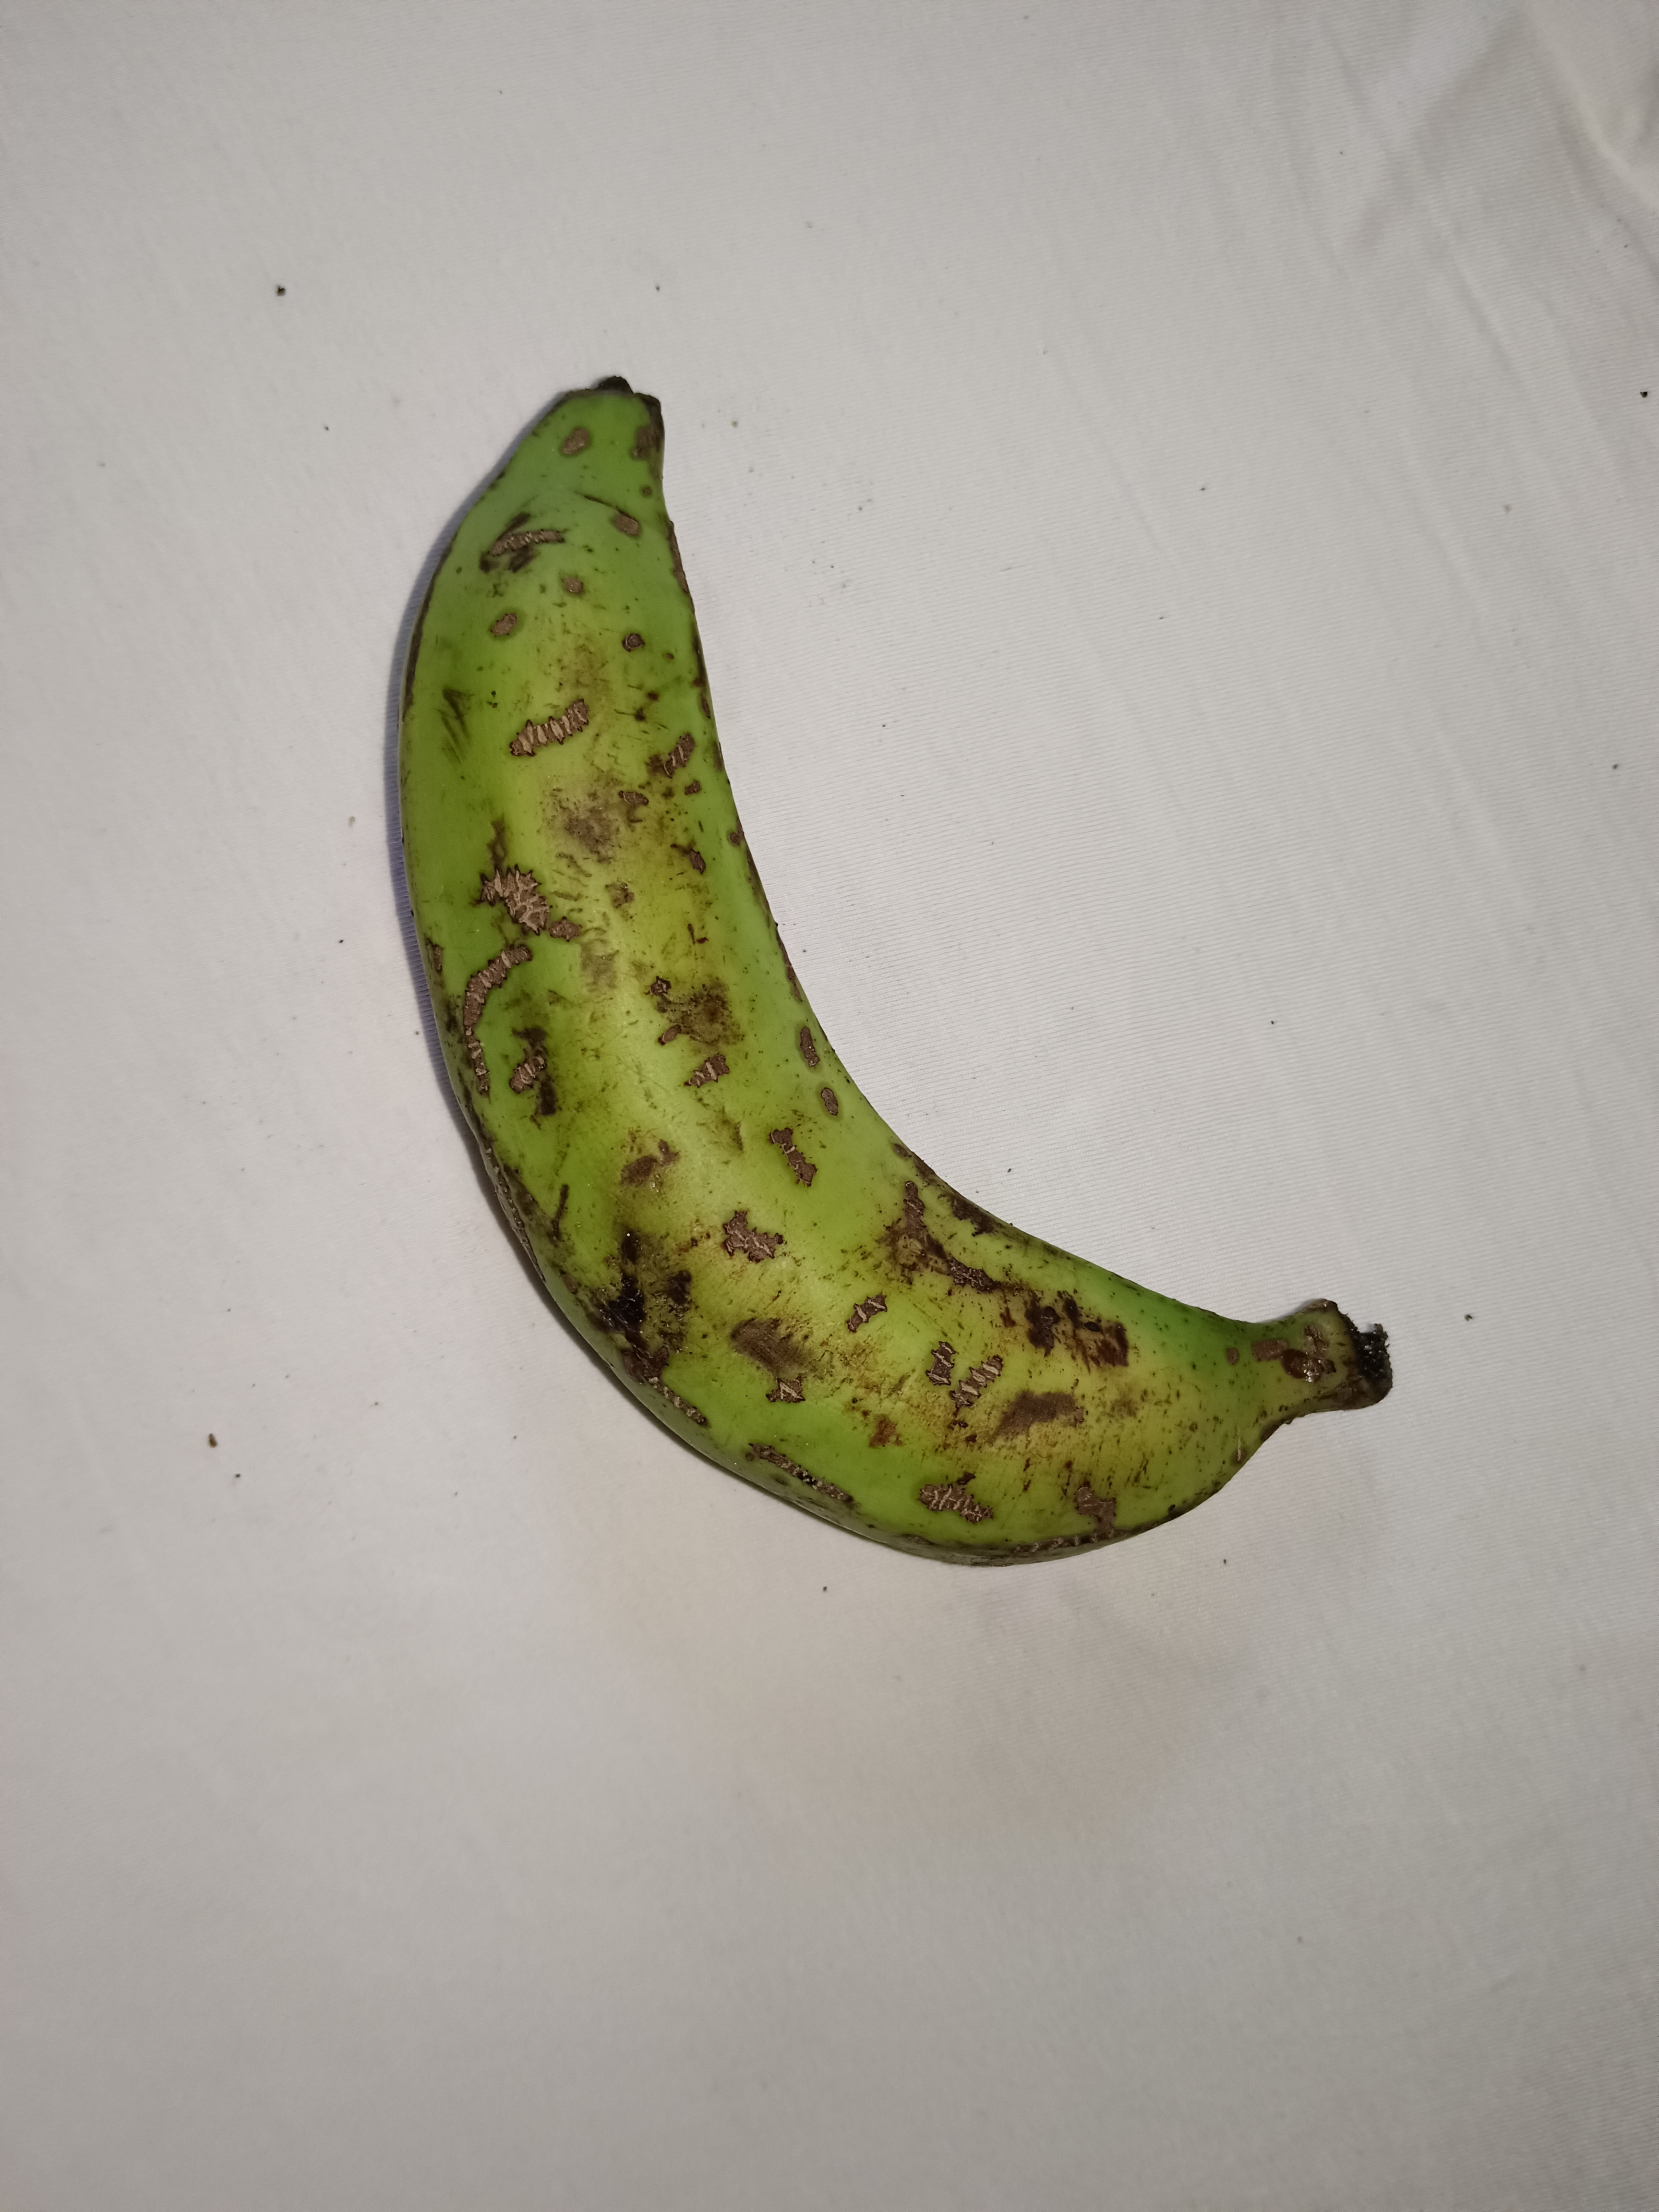
Banana variety: Shagor